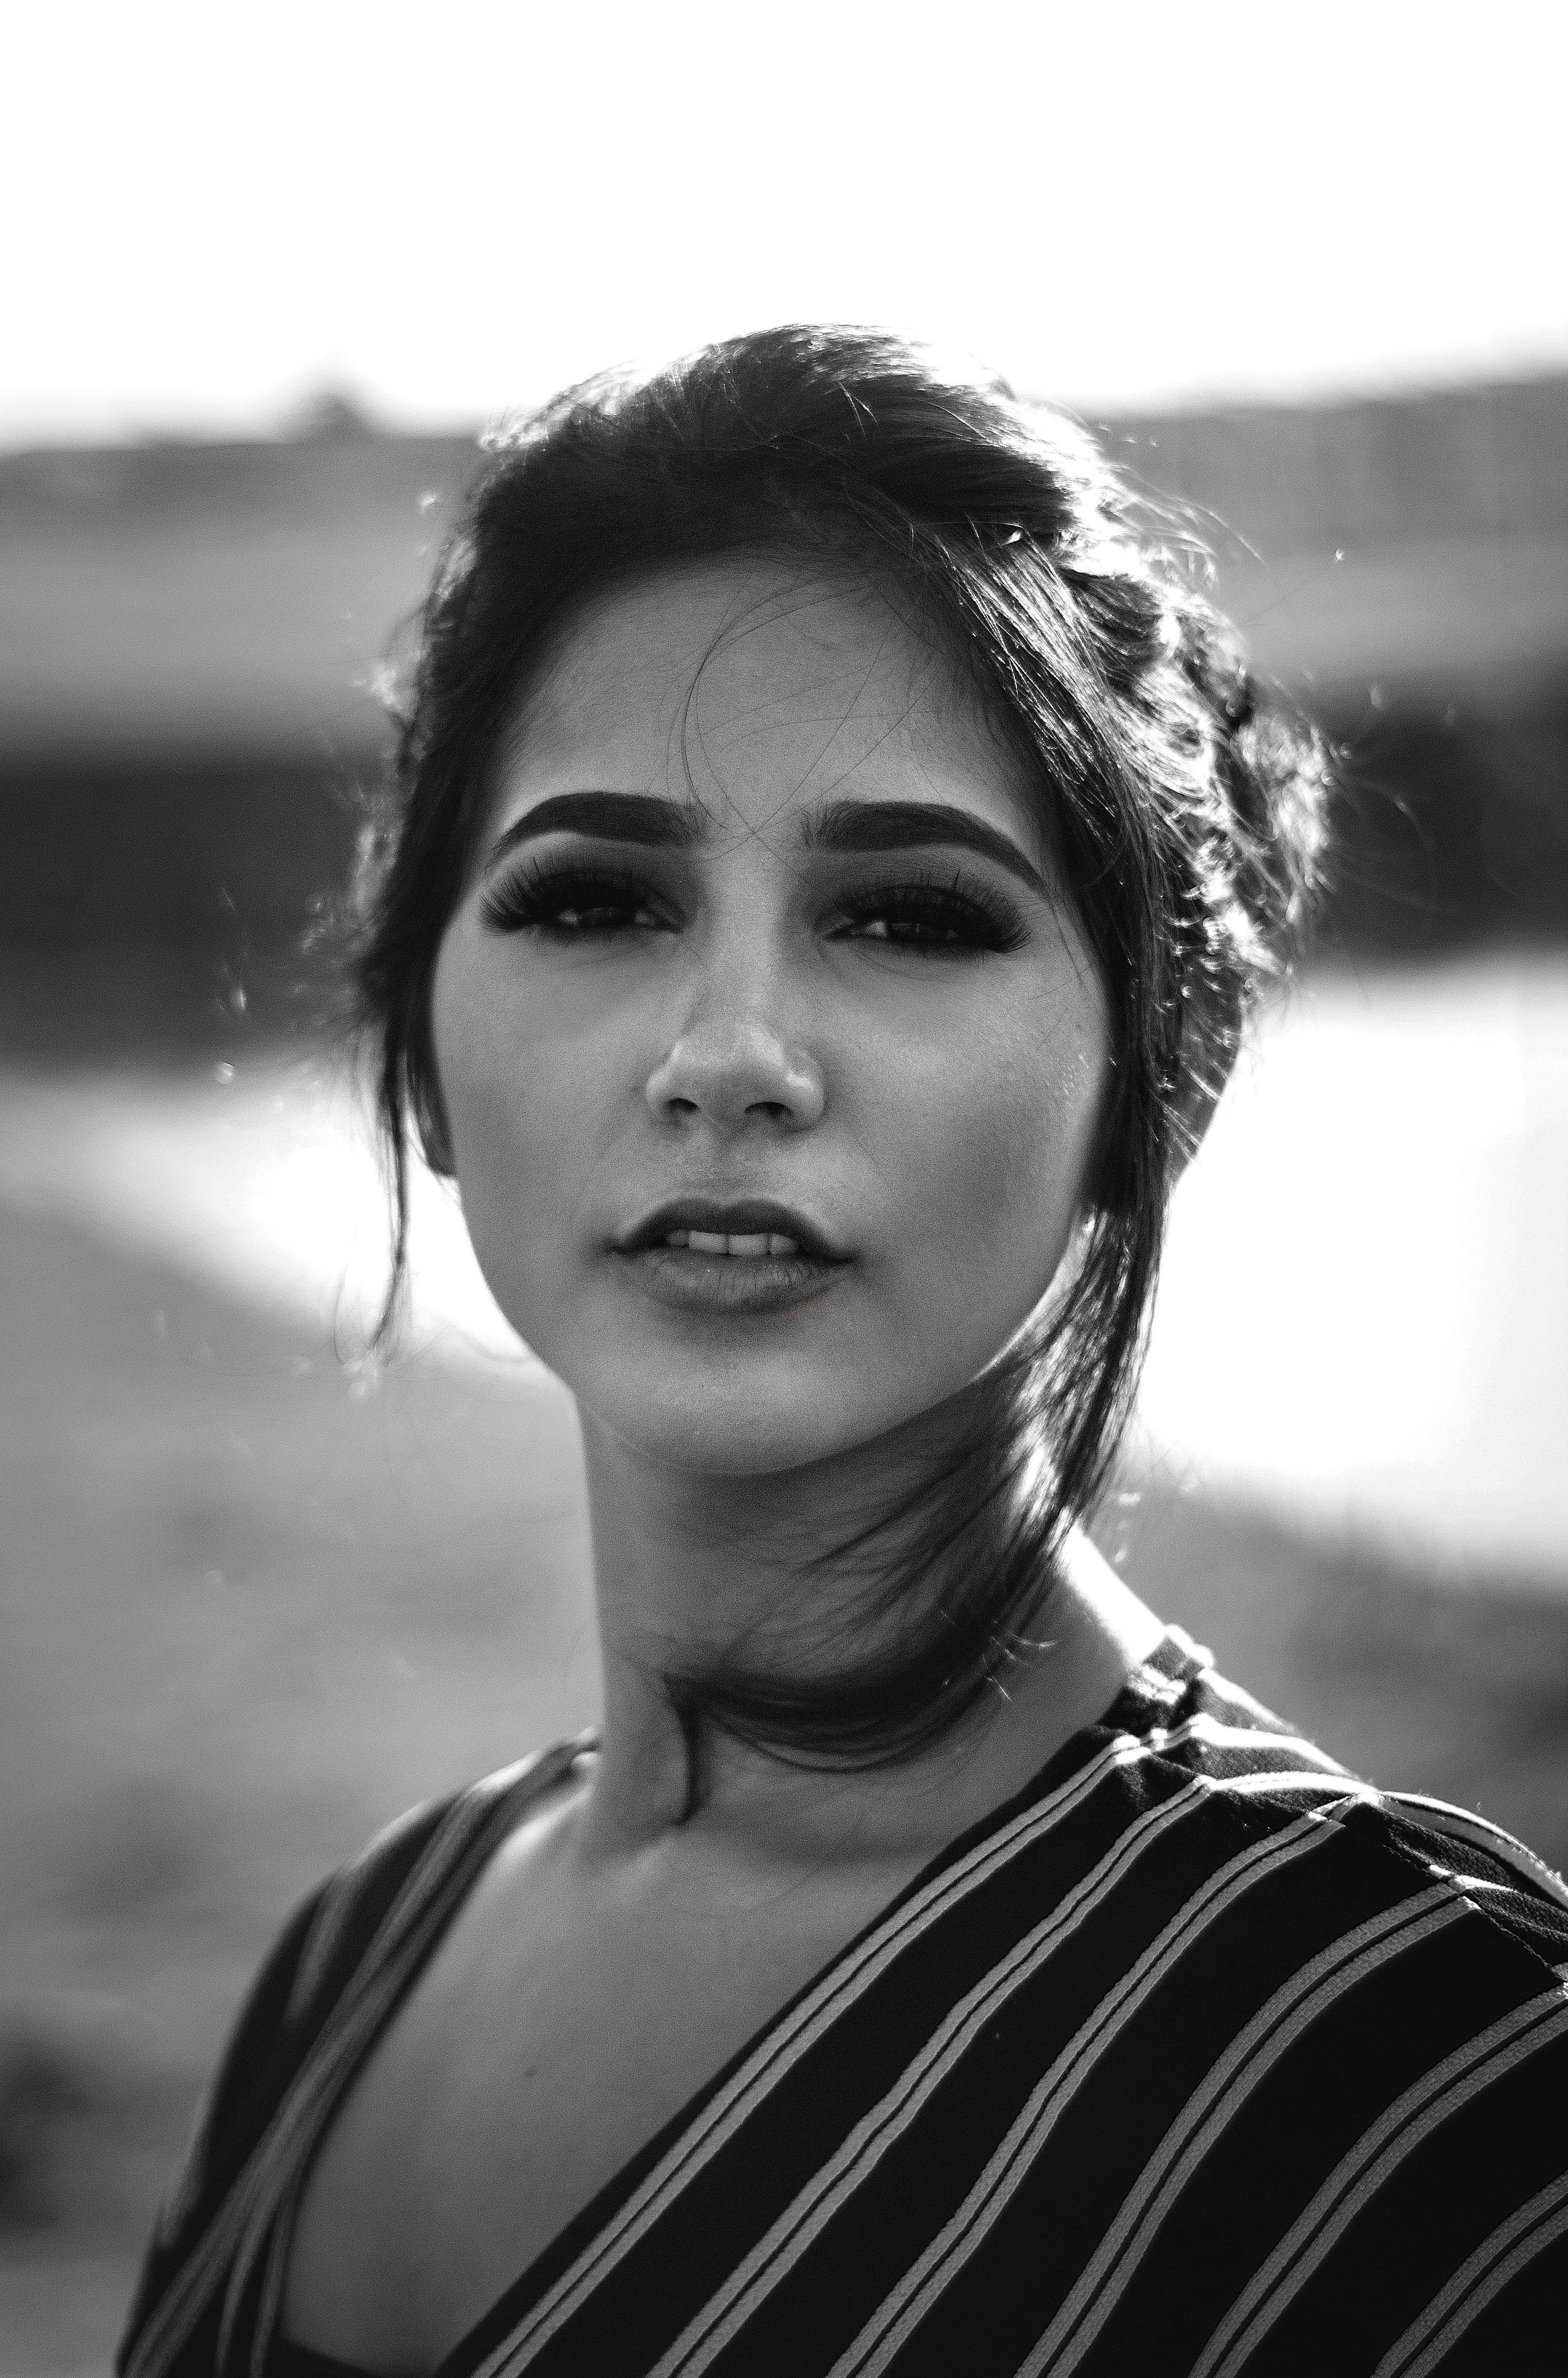
face, hair, white, black, photograph, black and white, monochrome, monochrome photography, eyebrow, beauty, lip, head, eye, hairstyle, skin, nose, photography, photo shoot, organ, forehead, smile, human, portrait, portrait photography, model, dress, flash photography, black hair, style, ear, headpiece, retro style